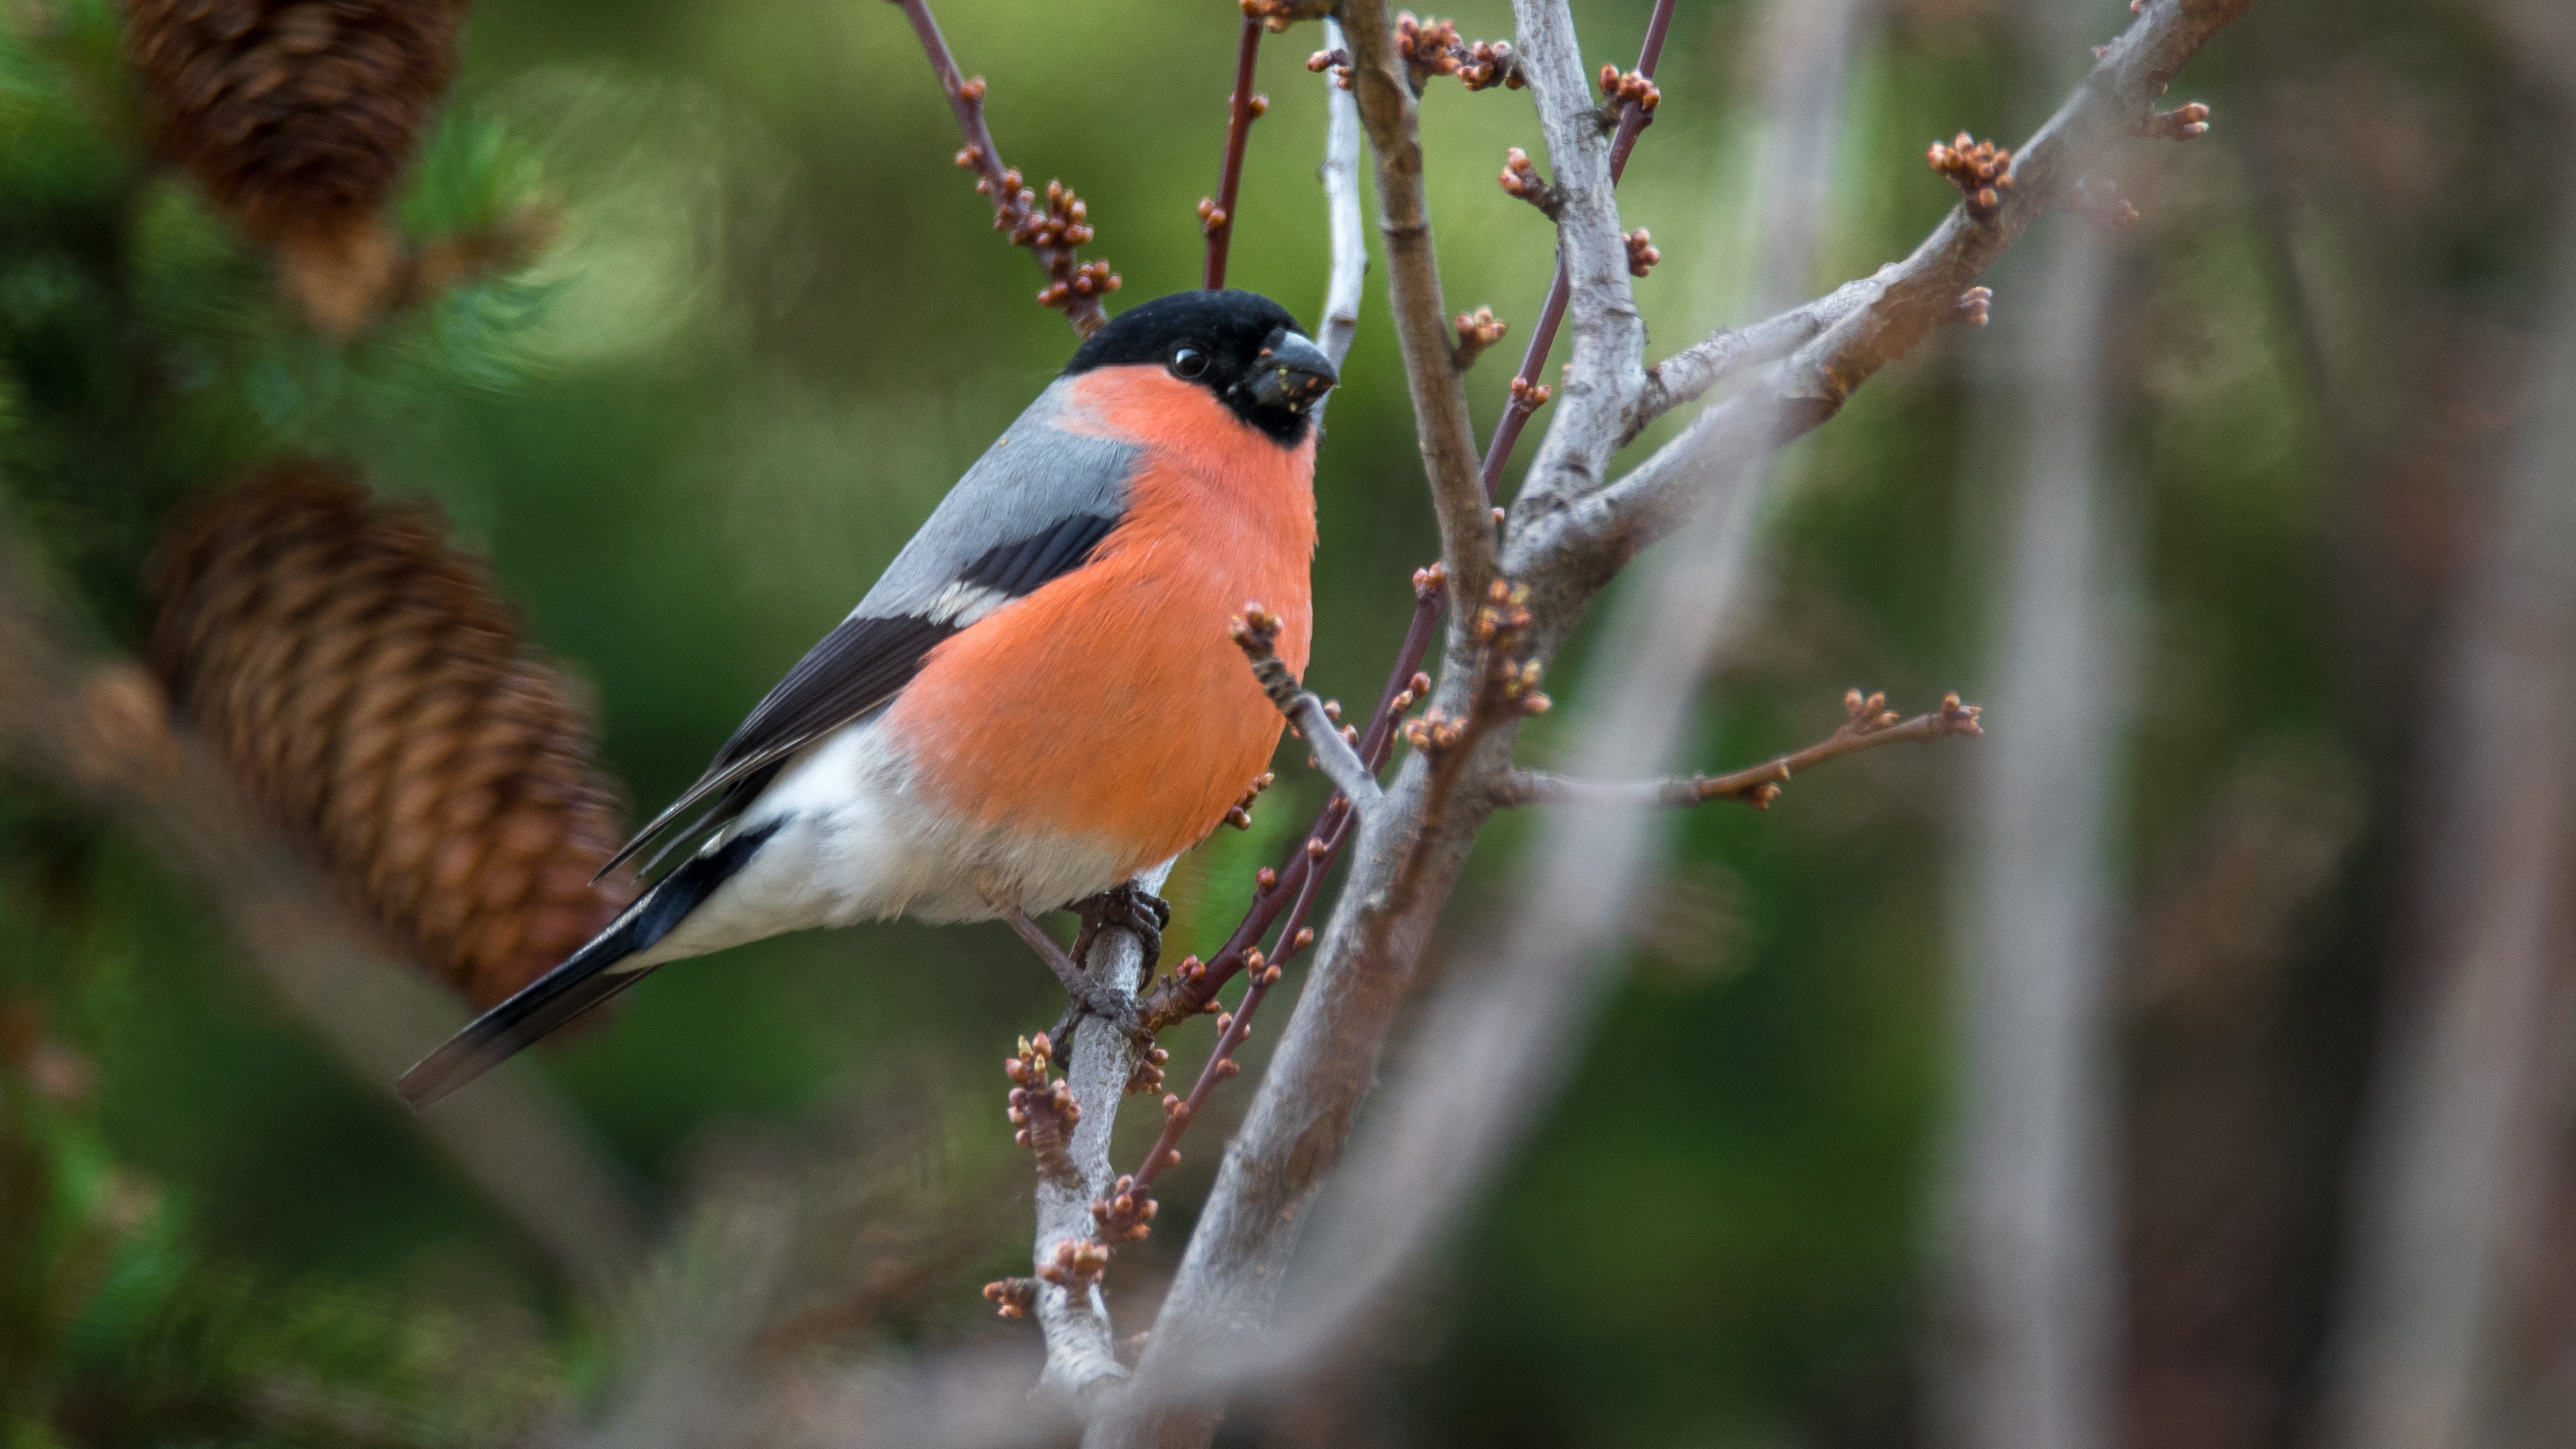
nature, branch, bird, wildlife, singer, beak, sitting, fauna, birds, background, branches, vertebrate, finch, colored, bullfinch, brambling, old world flycatcher, perching bird, emberizidae